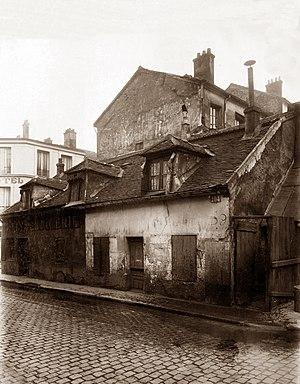
204 Rue du Chateau des rentiers. N ° Atget
La rue du Château-des-Rentiers est une voie située dans le quartier de la Gare du 13ᵉ arrondissement de Paris.
Le quartier de la Gare est le 50ᵉ quartier administratif de Paris.